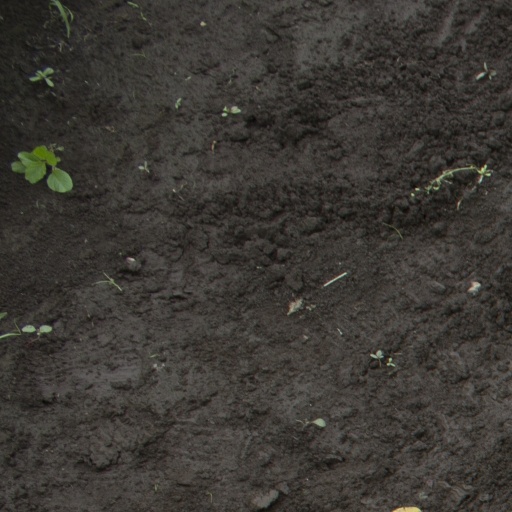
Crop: soybean